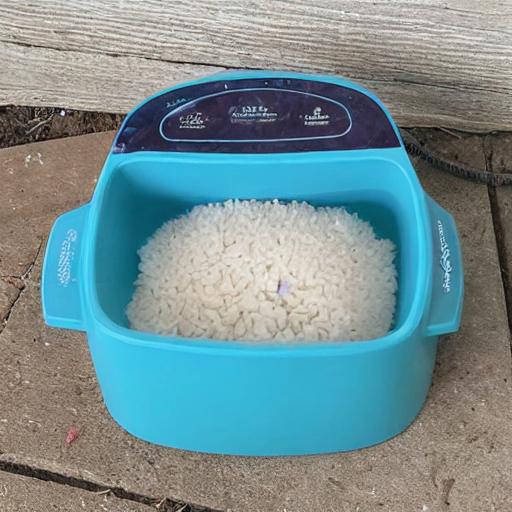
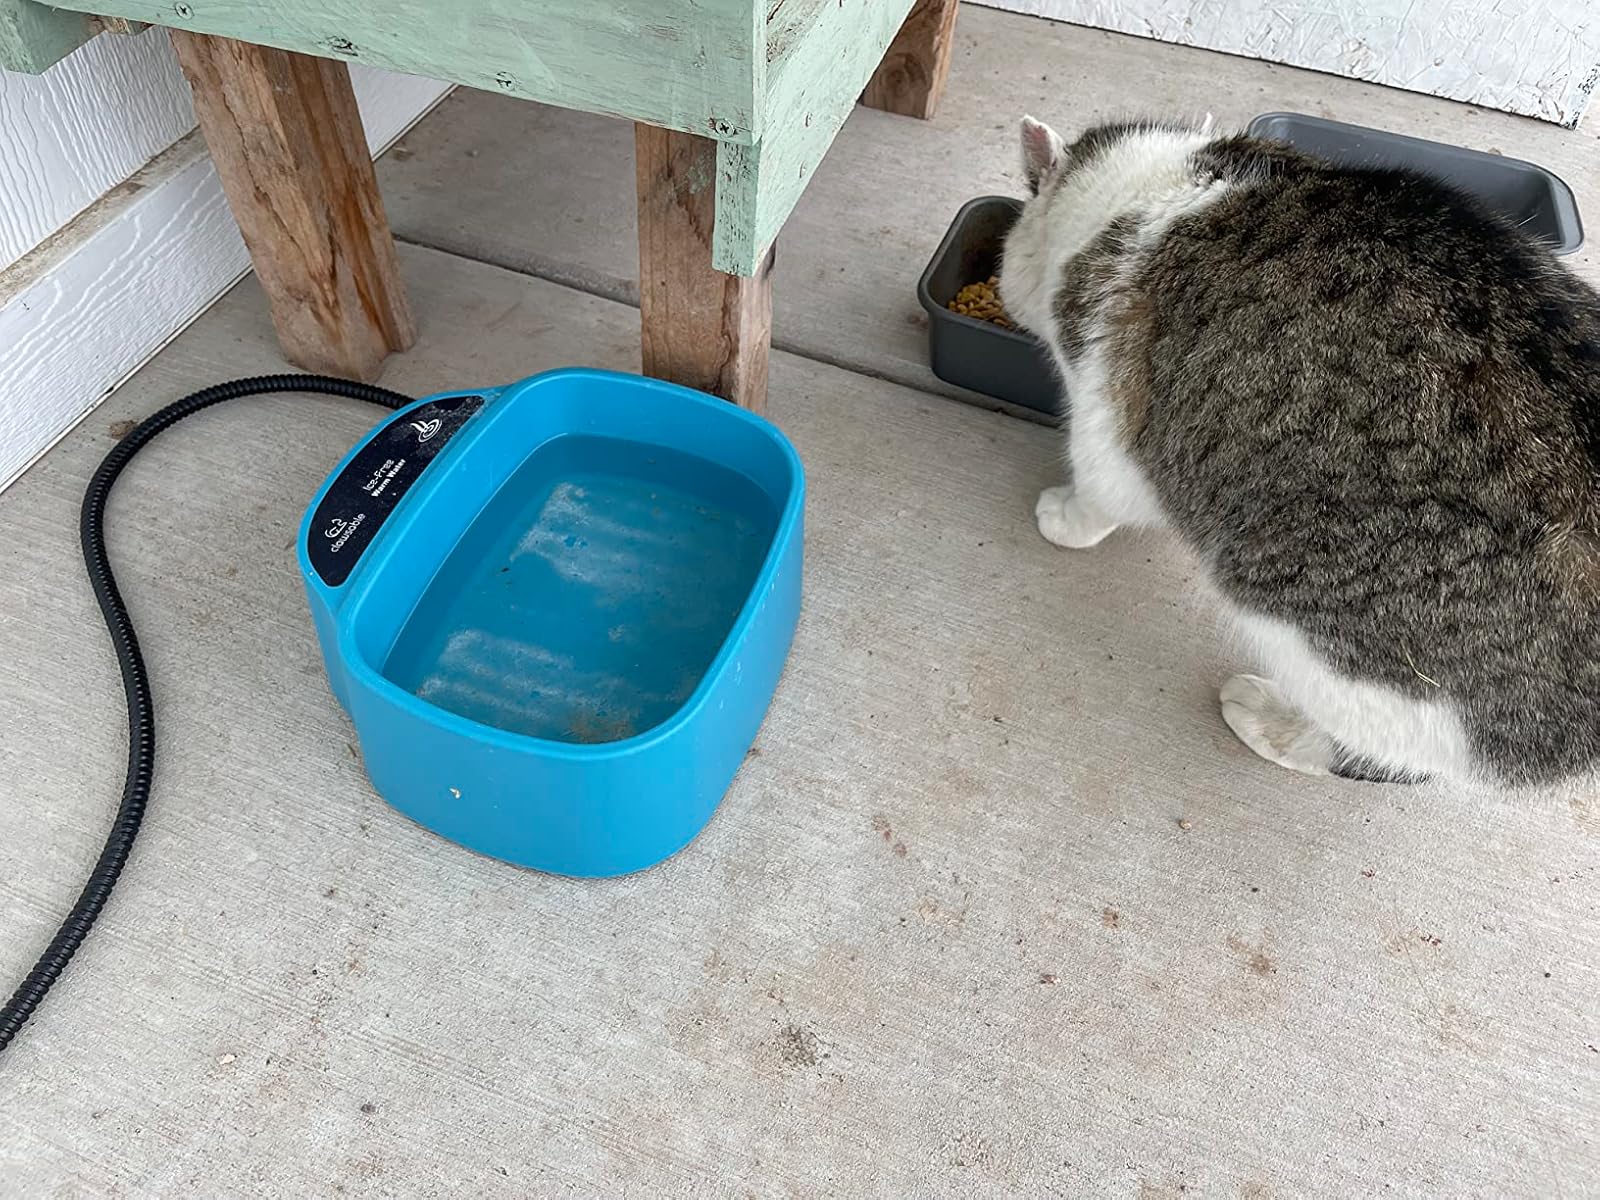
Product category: items_bowl
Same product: no